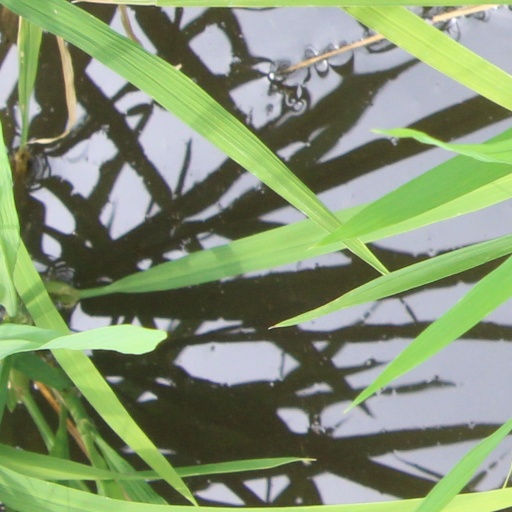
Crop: rice